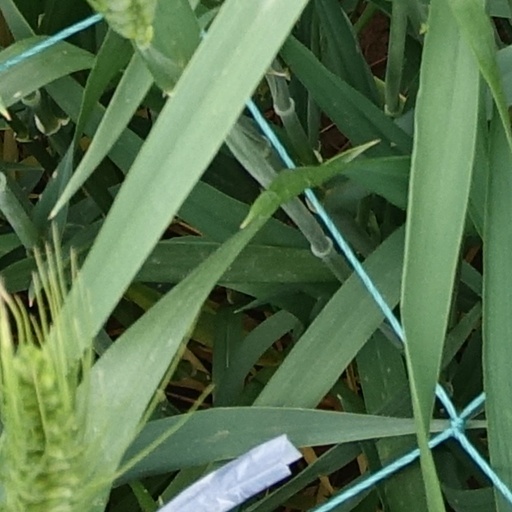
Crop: wheat